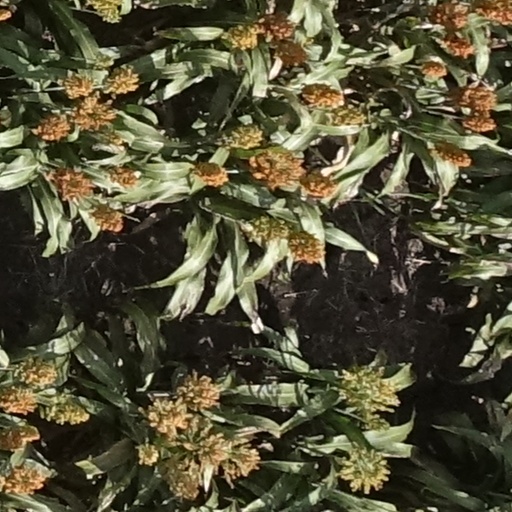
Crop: sorghum